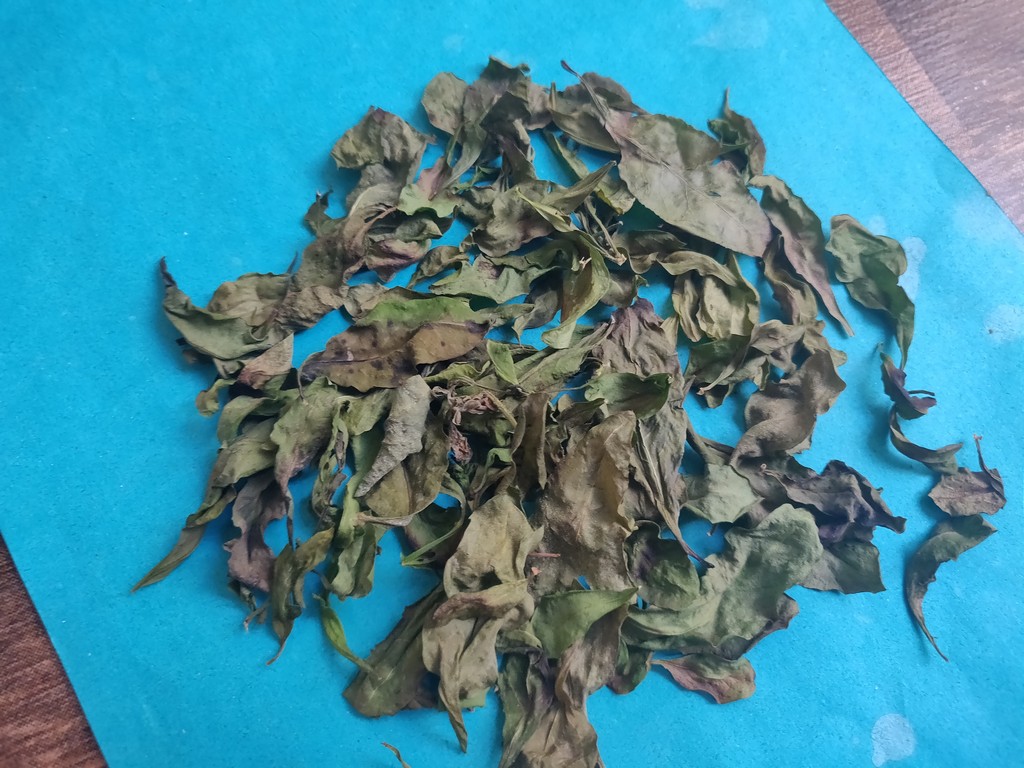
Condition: Dried
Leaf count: multiple
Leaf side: unknown